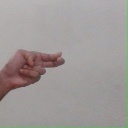
अक्षर: ह